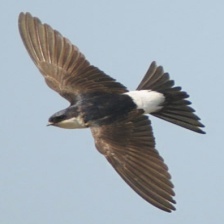
Species: COMMON HOUSE MARTIN
Scientific name: DELICHON URBICUM